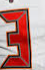
Number: 3